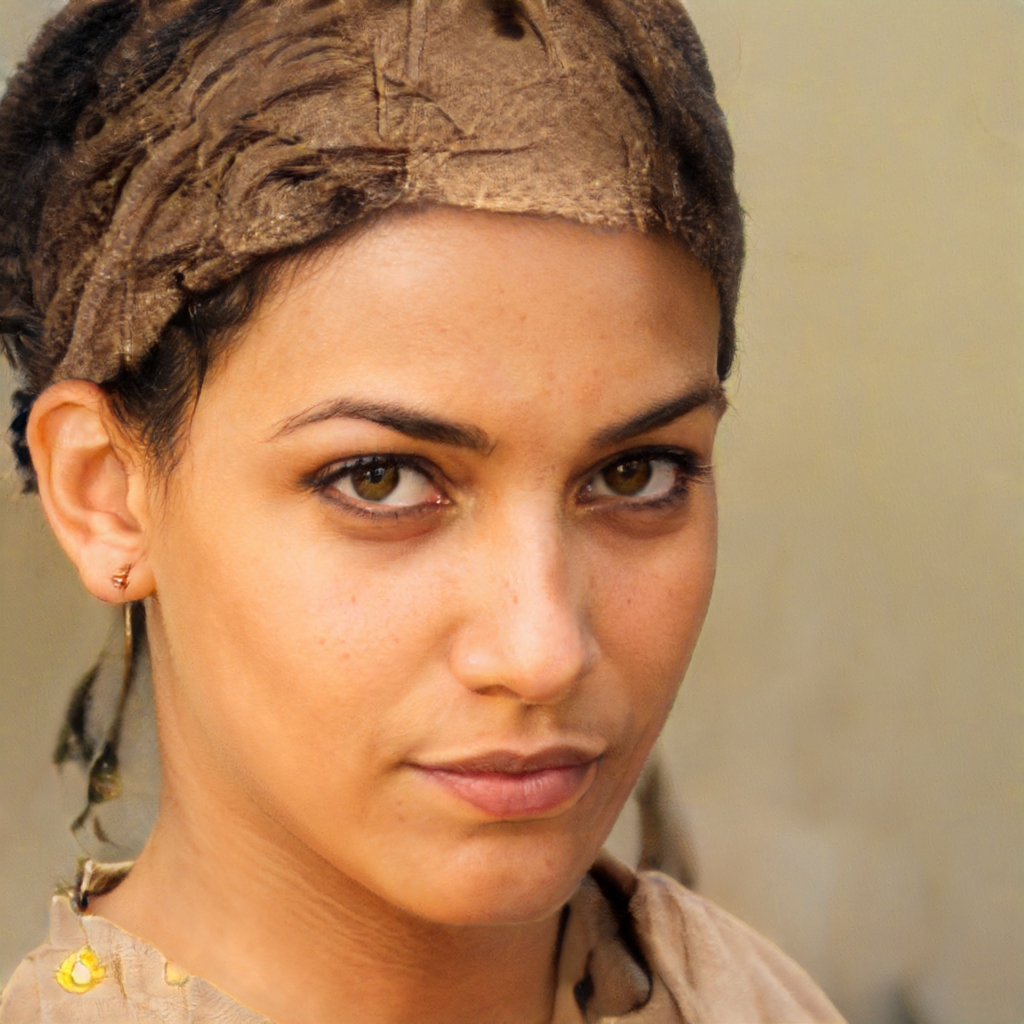
Gender: Female